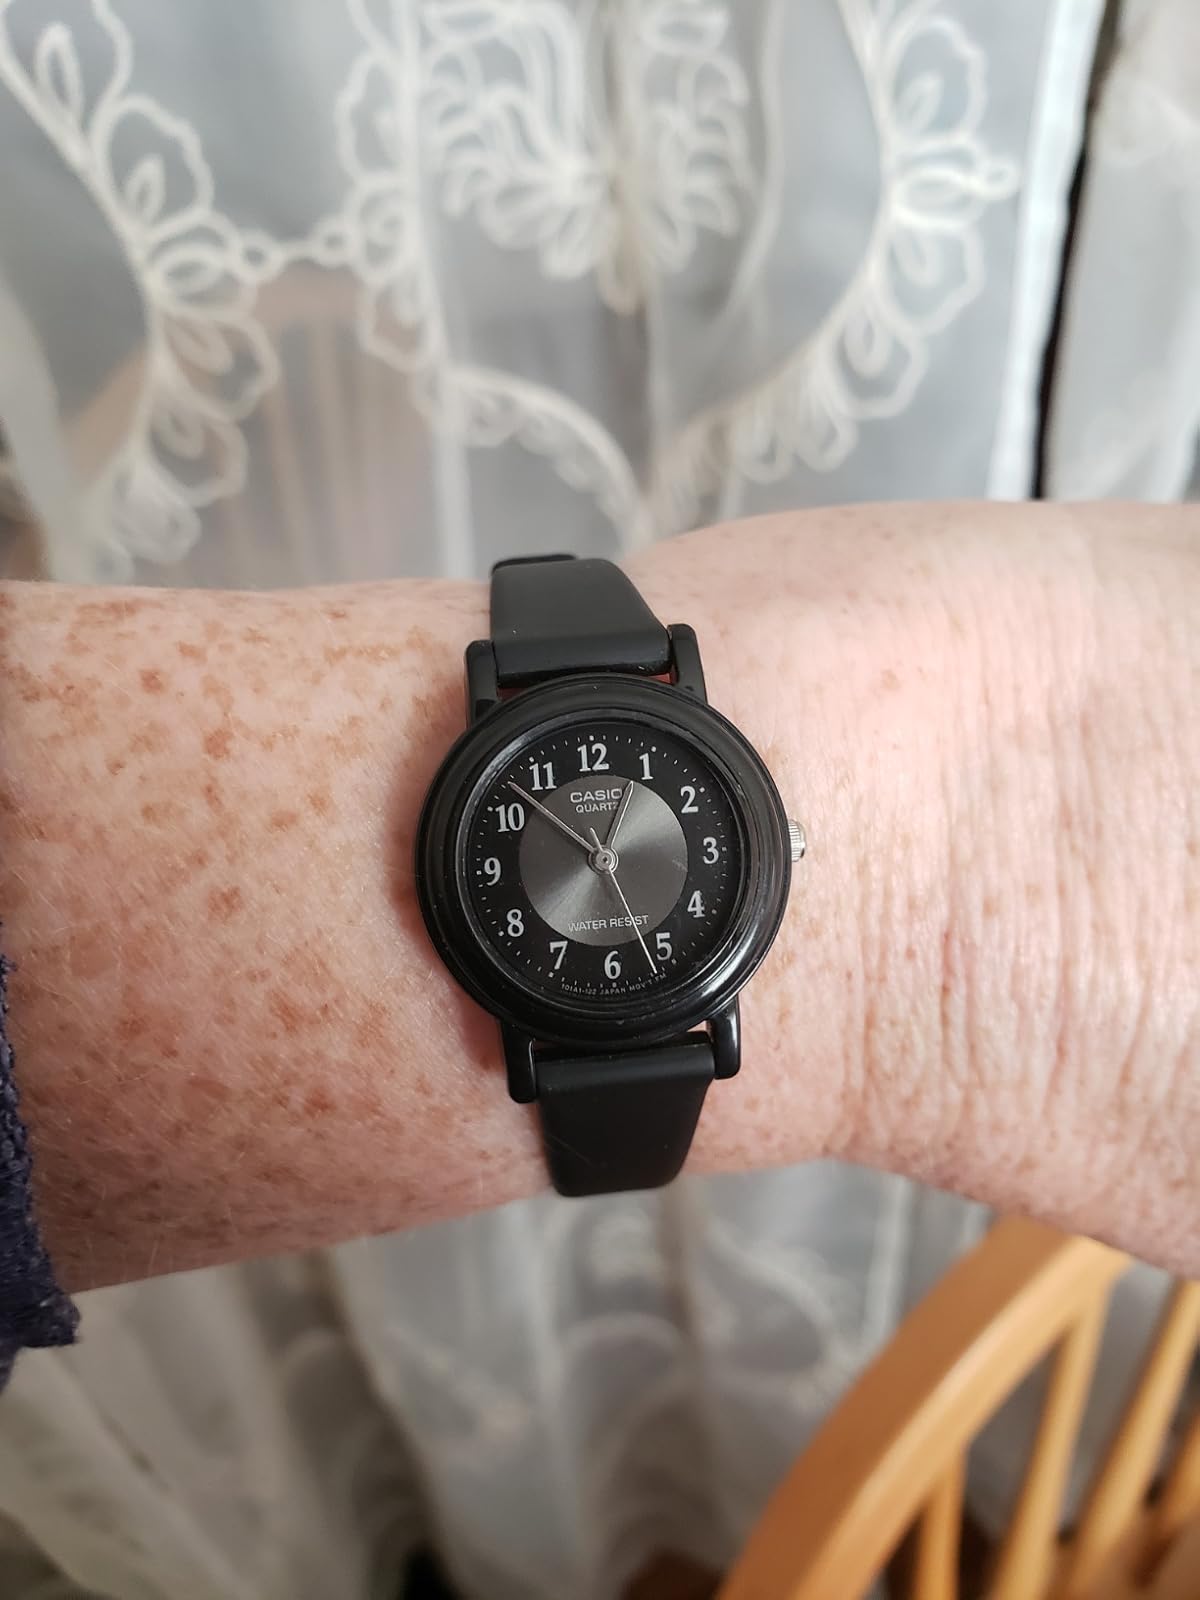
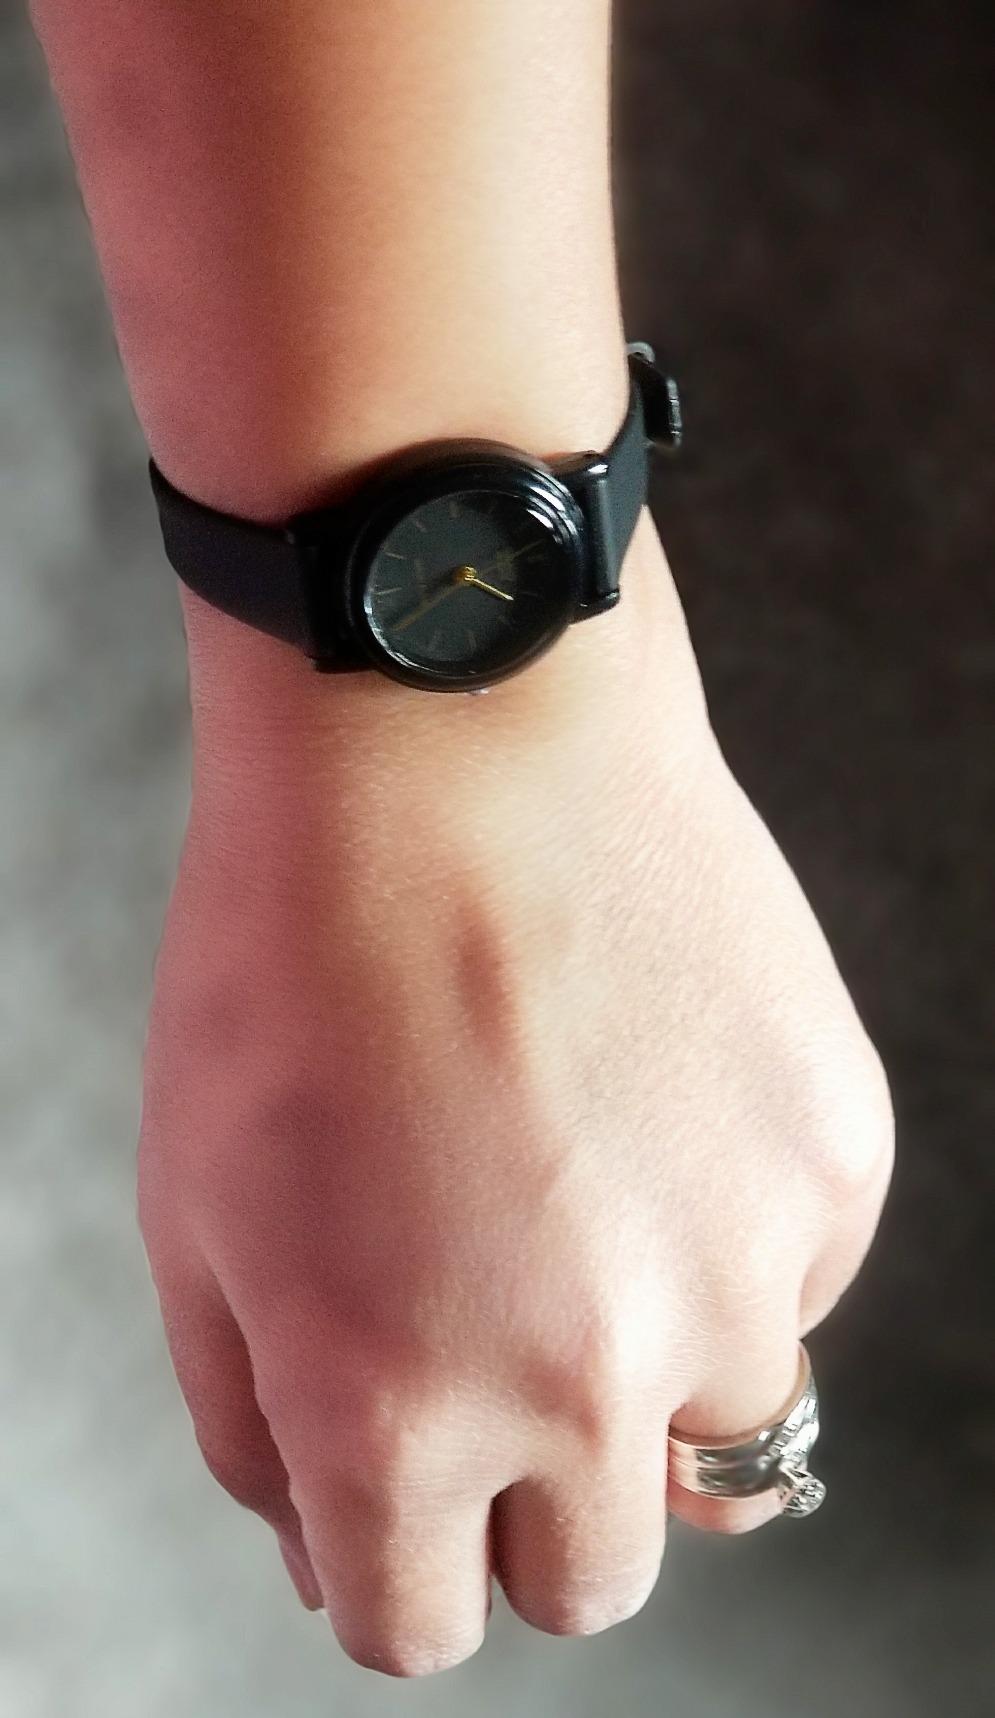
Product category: accessories_watch
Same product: no